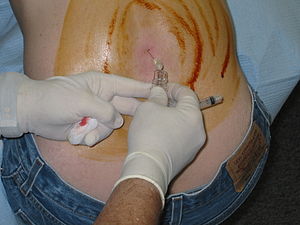
Lumbalpunktur
Udførelse af en lumbalpunktur på en patient
"Lumbalpunktur: latin lumbus ""lænd"" og latin punctura ""stik"". Ofte kaldet ""rygmarvsprøve"".